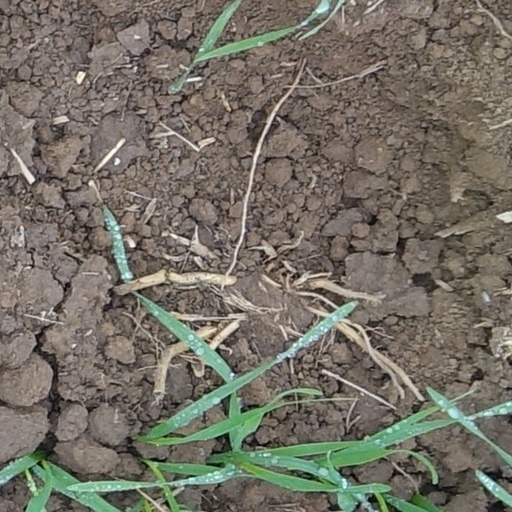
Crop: wheat